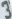
Number: 3